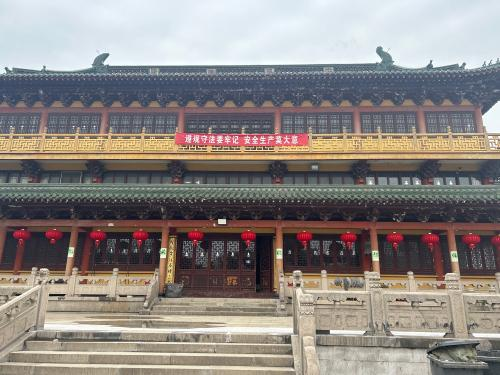
地标名称：菩提仙境-千手观音寺
所在城市：无锡市·惠山区